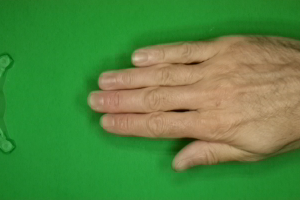
Label: paper